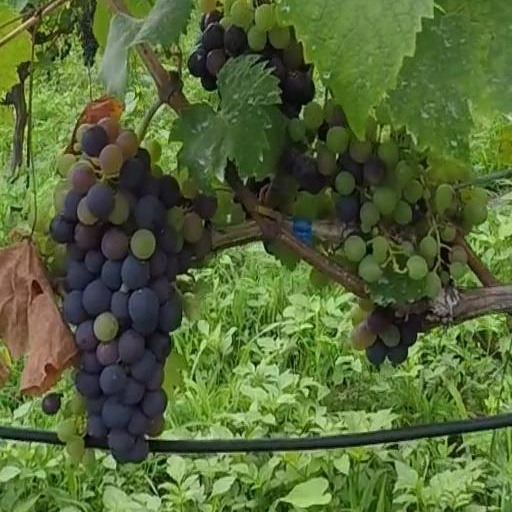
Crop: grape